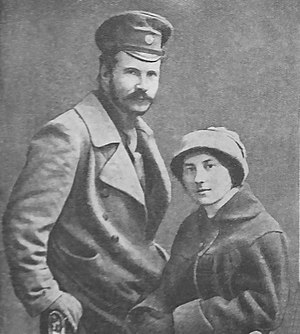
Mikhail Vasiljevitj Frunse / Tiden inden oktoberrevolutionen
Mikhail Frunse og Sofja, Minsk 1917
Mikhail Vasiljevitj Frunse var en sovjetisk militær officer og politiker. Frunse er kendt som en af de største militære ledere i den Røde Hær under Den russiske borgerkrig, politiker og som militærteoretiker.